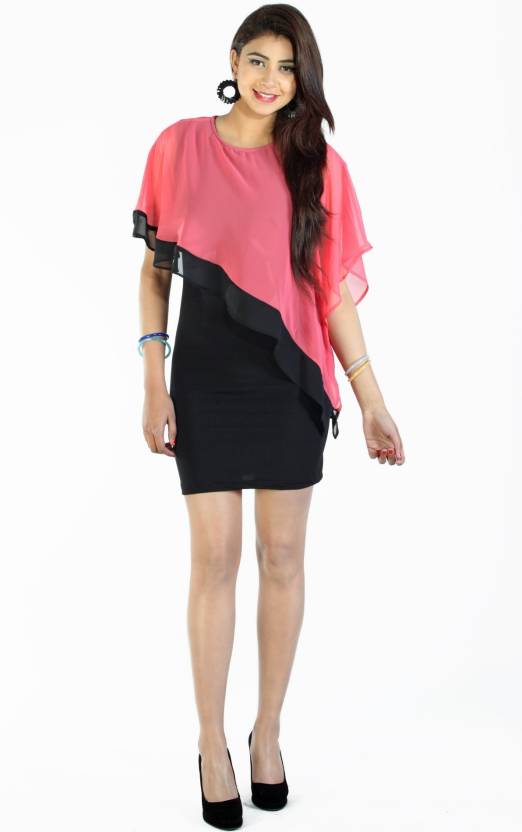
Product: Women Sheath Black Dress
Price: ₹450
Colors: Black
Pattern: Solid
Description: Pink and black layered dress has a round neck with a pink upper and black fitted attatched dress .